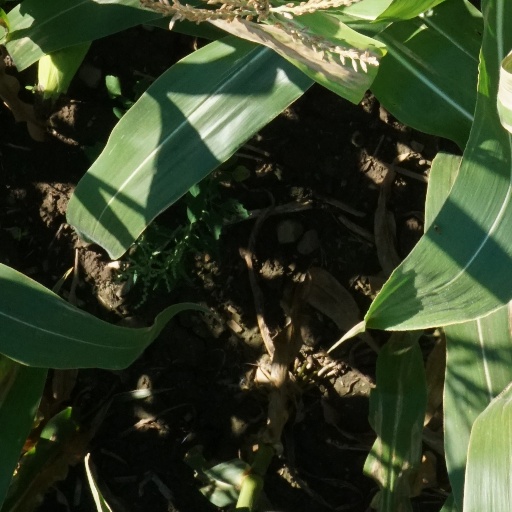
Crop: maize; corn